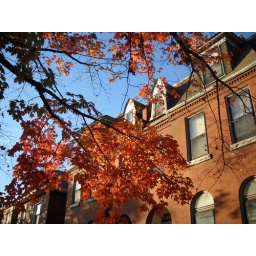
the tree in front of my building has leaves that turn all shades of orange and red before they drop